NBC Radio Network

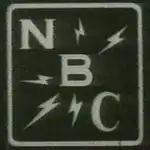
NBC Red/Blue's secondary 1930s' logo, commonly seen on microphone flags

From the network's formation, NBC was a dominant force on the radio landscape. In 1932, out of the 40 clear-channel stations licensed by the Federal Radio Commission (FRC), 28 were affiliated with either NBC network, 13 were affiliated with CBS, and two were independents. By 1939, the Red and Blue networks were competing with CBS and the Mutual Broadcasting System in providing nationwide coverage. NBC advertising rate cards of the period listed "basic" and "supplemental" affiliated stations. Advertisers were encouraged to buy time for their programs on the full "basic" line-up (plus any "supplemental" stations they wished) but this was open to negotiation. It was not unusual for Red Network advertisers to place shows on Blue Network stations in certain markets (and the other way around). Supplemental stations were generally located in smaller cities away from the network trunk lines. Such stations were usually offered to advertisers on both the Red and Blue Network line-ups.